Mt. Van Hoevenberg Olympic Bobsled Run

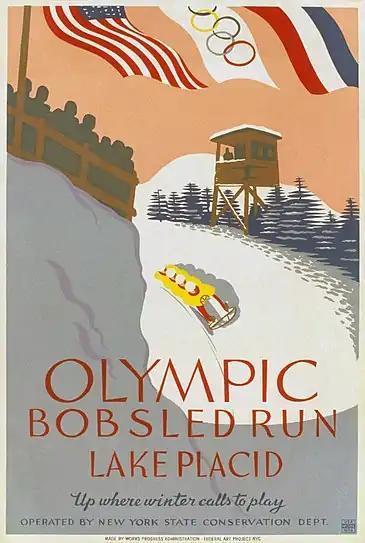
Works Progress Administration poster from the late 1930s to advertise public access to the bobsled run from the 1932 Winter Olympics in Lake Placid, New York

The bobsled track was built in 1930. The following year, "Popular Science" reported that it was "... called the only scientifically constructed bobsled run in America and the only one of its kind in the world." According to the National Park Service: